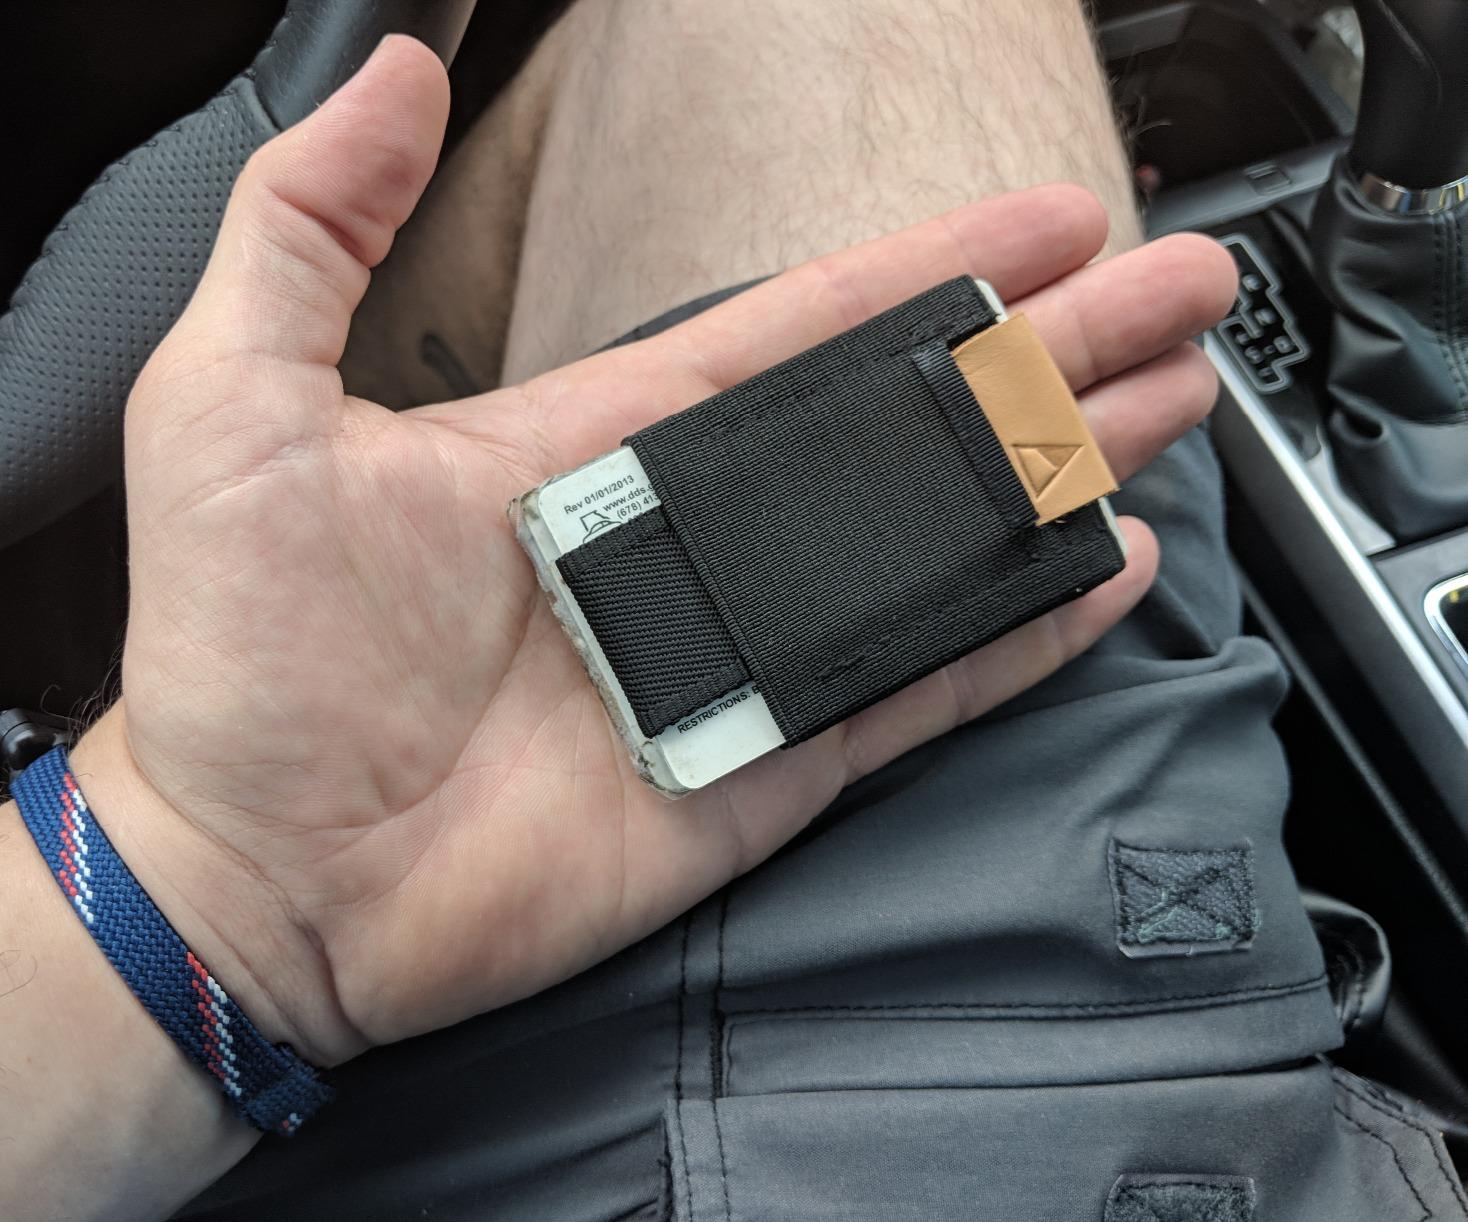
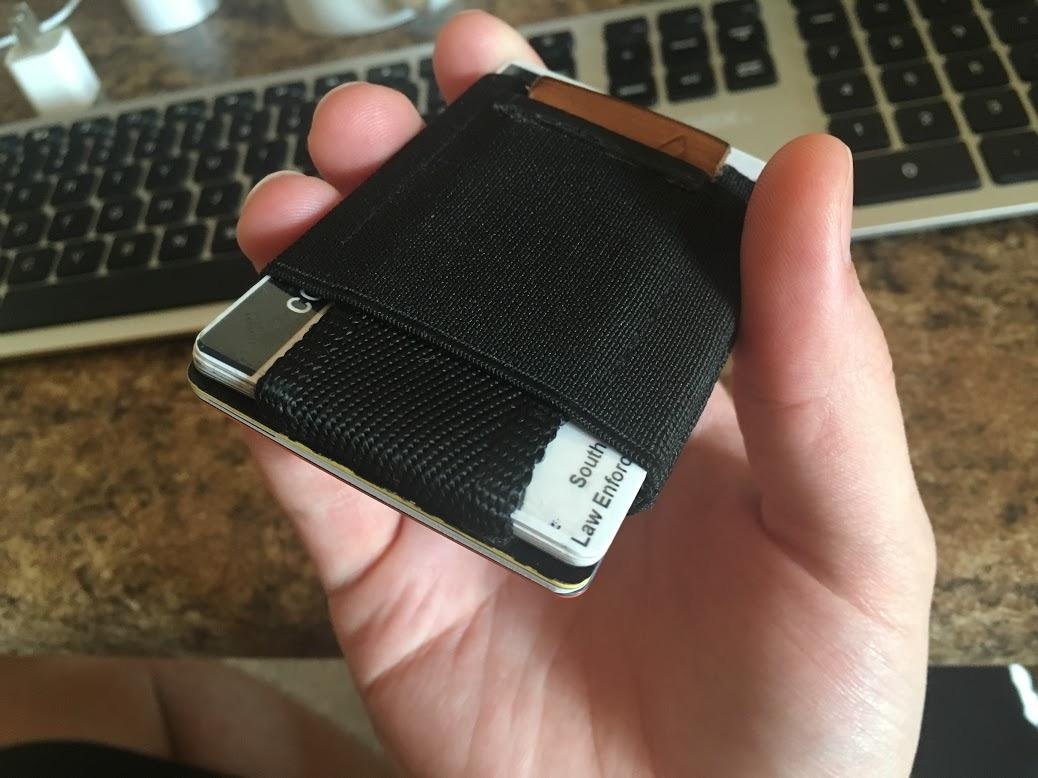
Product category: accessories_wallet
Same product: yes